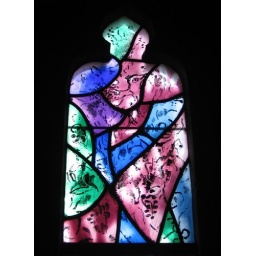
Stained glass window in All Saints at Tudeley Kent